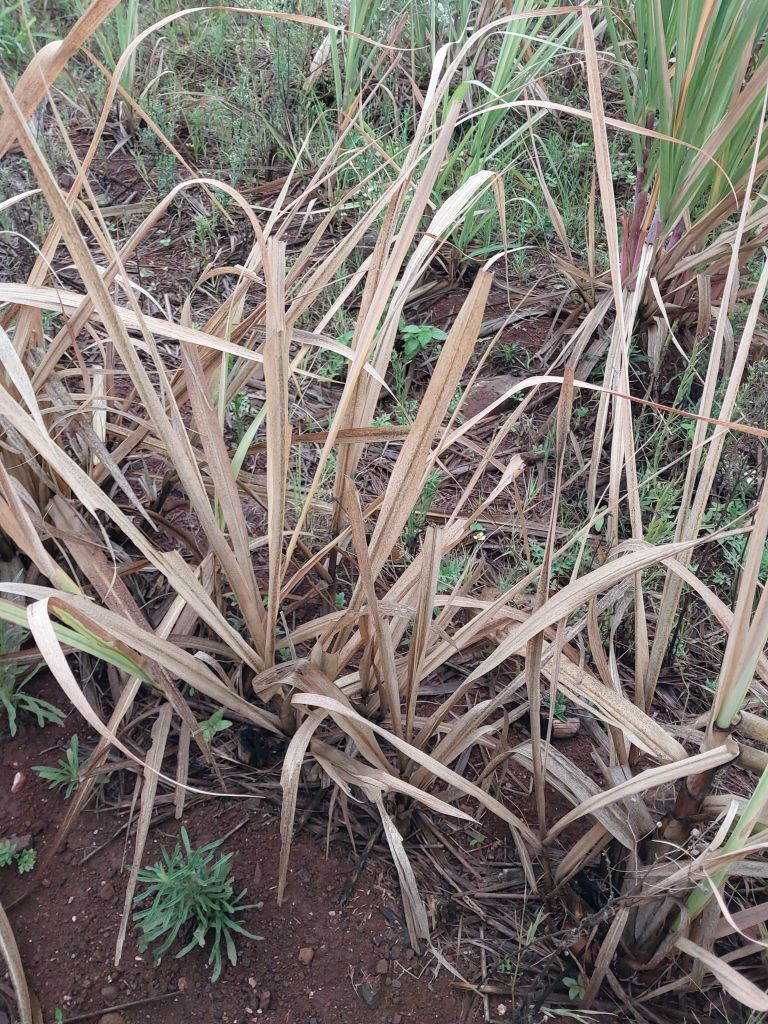
Label: Sett Rot